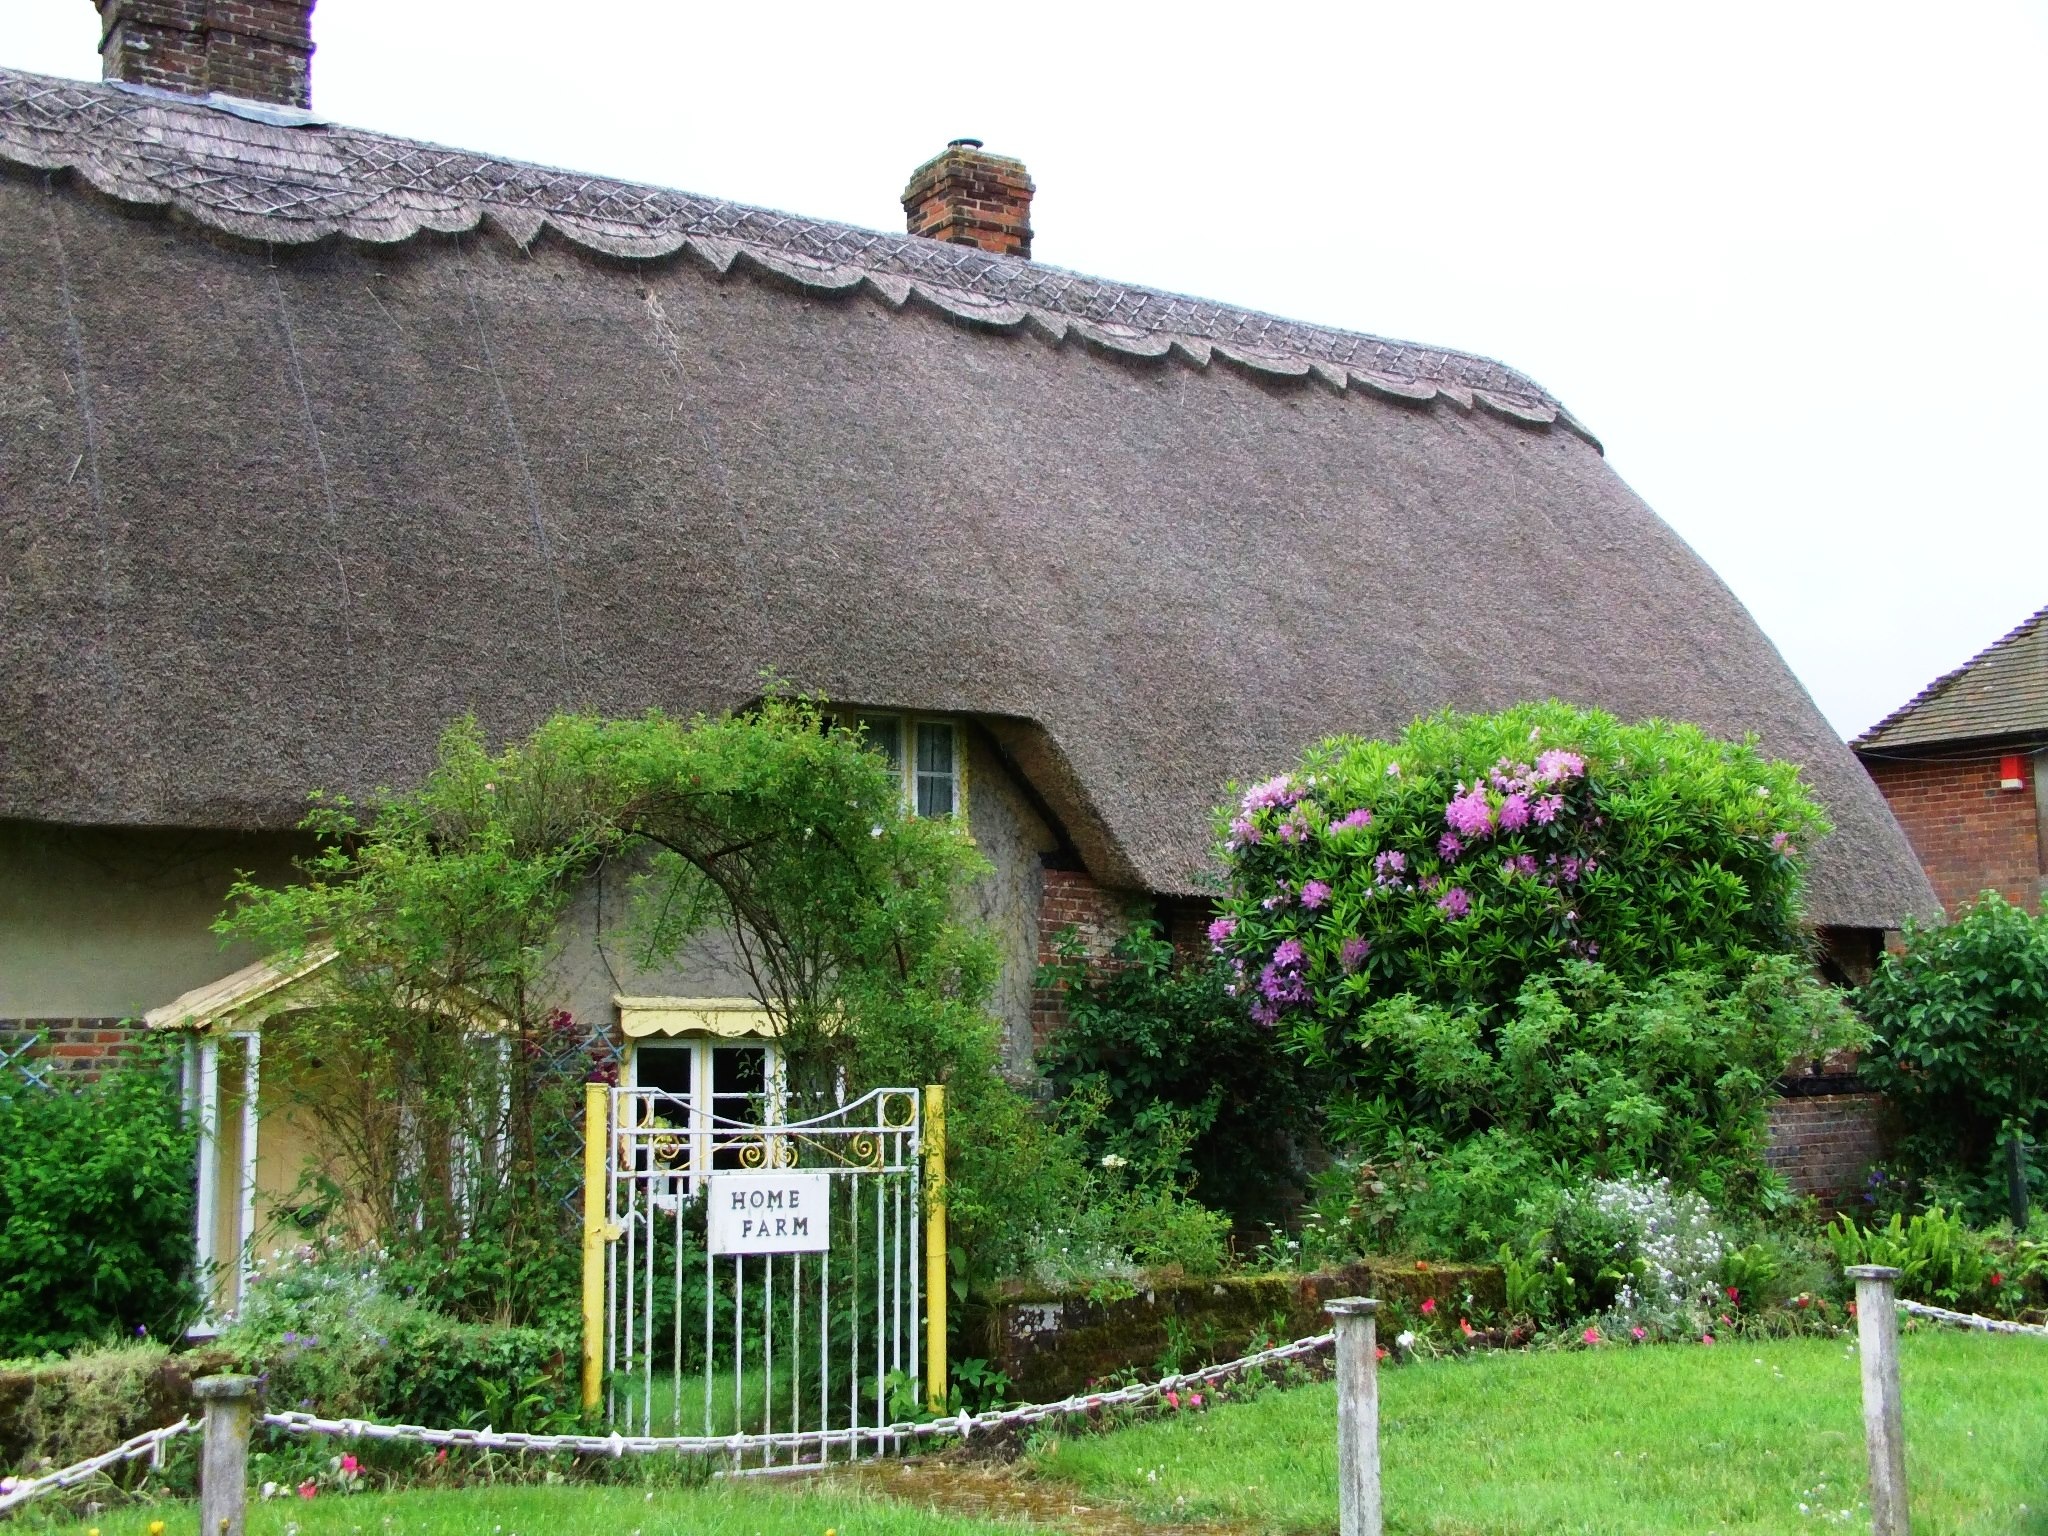
farm, house, building, home, wall, country, village, cottage, thatch, property, estate, thatching, rural area, thatch roof